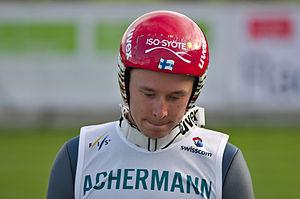
Jarkko Määttä, né le 28 décembre 1994 à Iisalmi, est un sauteur à ski finlandais.